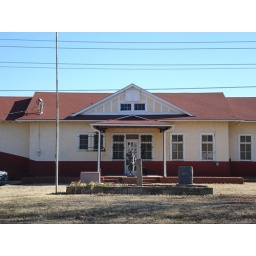
Old train depot, currently the Osage County Historical Museum. Sculpture in front commemorates first boy scout troop in America.